James Conner (American football)

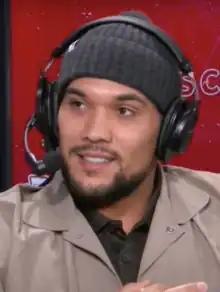
Conner in 2023

James Earl Conner (born May 5, 1995) is an American professional football running back for the Arizona Cardinals of the National Football League (NFL). He played college football for the Pittsburgh Panthers. In 2014, he garnered AFCA first-team All-American honors and was awarded the ACC Player of the Year. He was selected by the Pittsburgh Steelers in the third round of the 2017 NFL draft.